Eugen Bopp

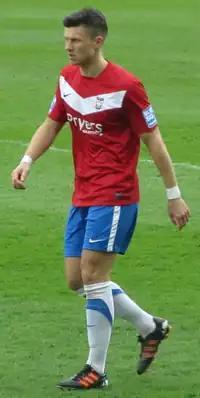
Bopp playing for York City in 2012

Eugen Bopp (born 5 September 1983) is a German former professional footballer who played as a midfielder. Born in Ukraine, he represented the Germany national under-19 team.